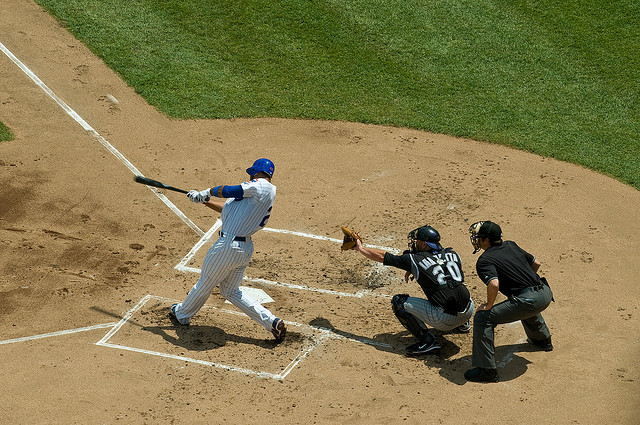
một người đàn ông với cái gậy đang xoay người ở gôn